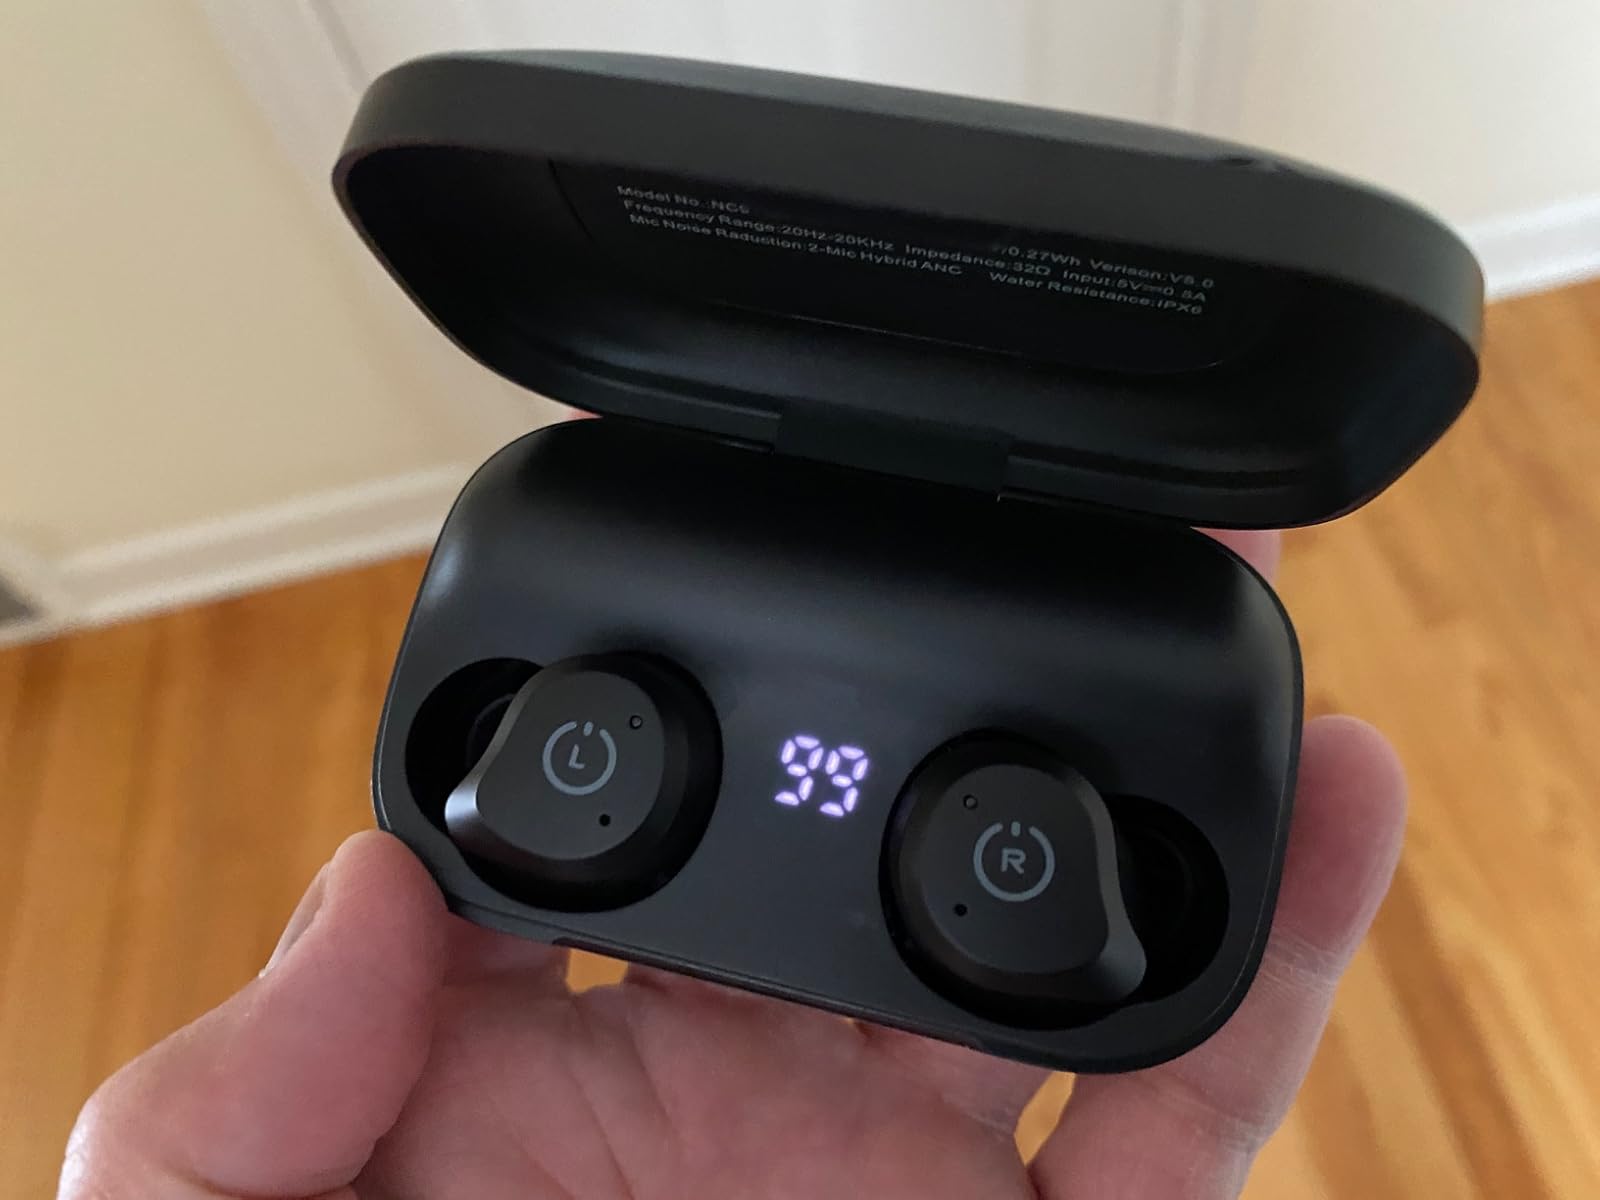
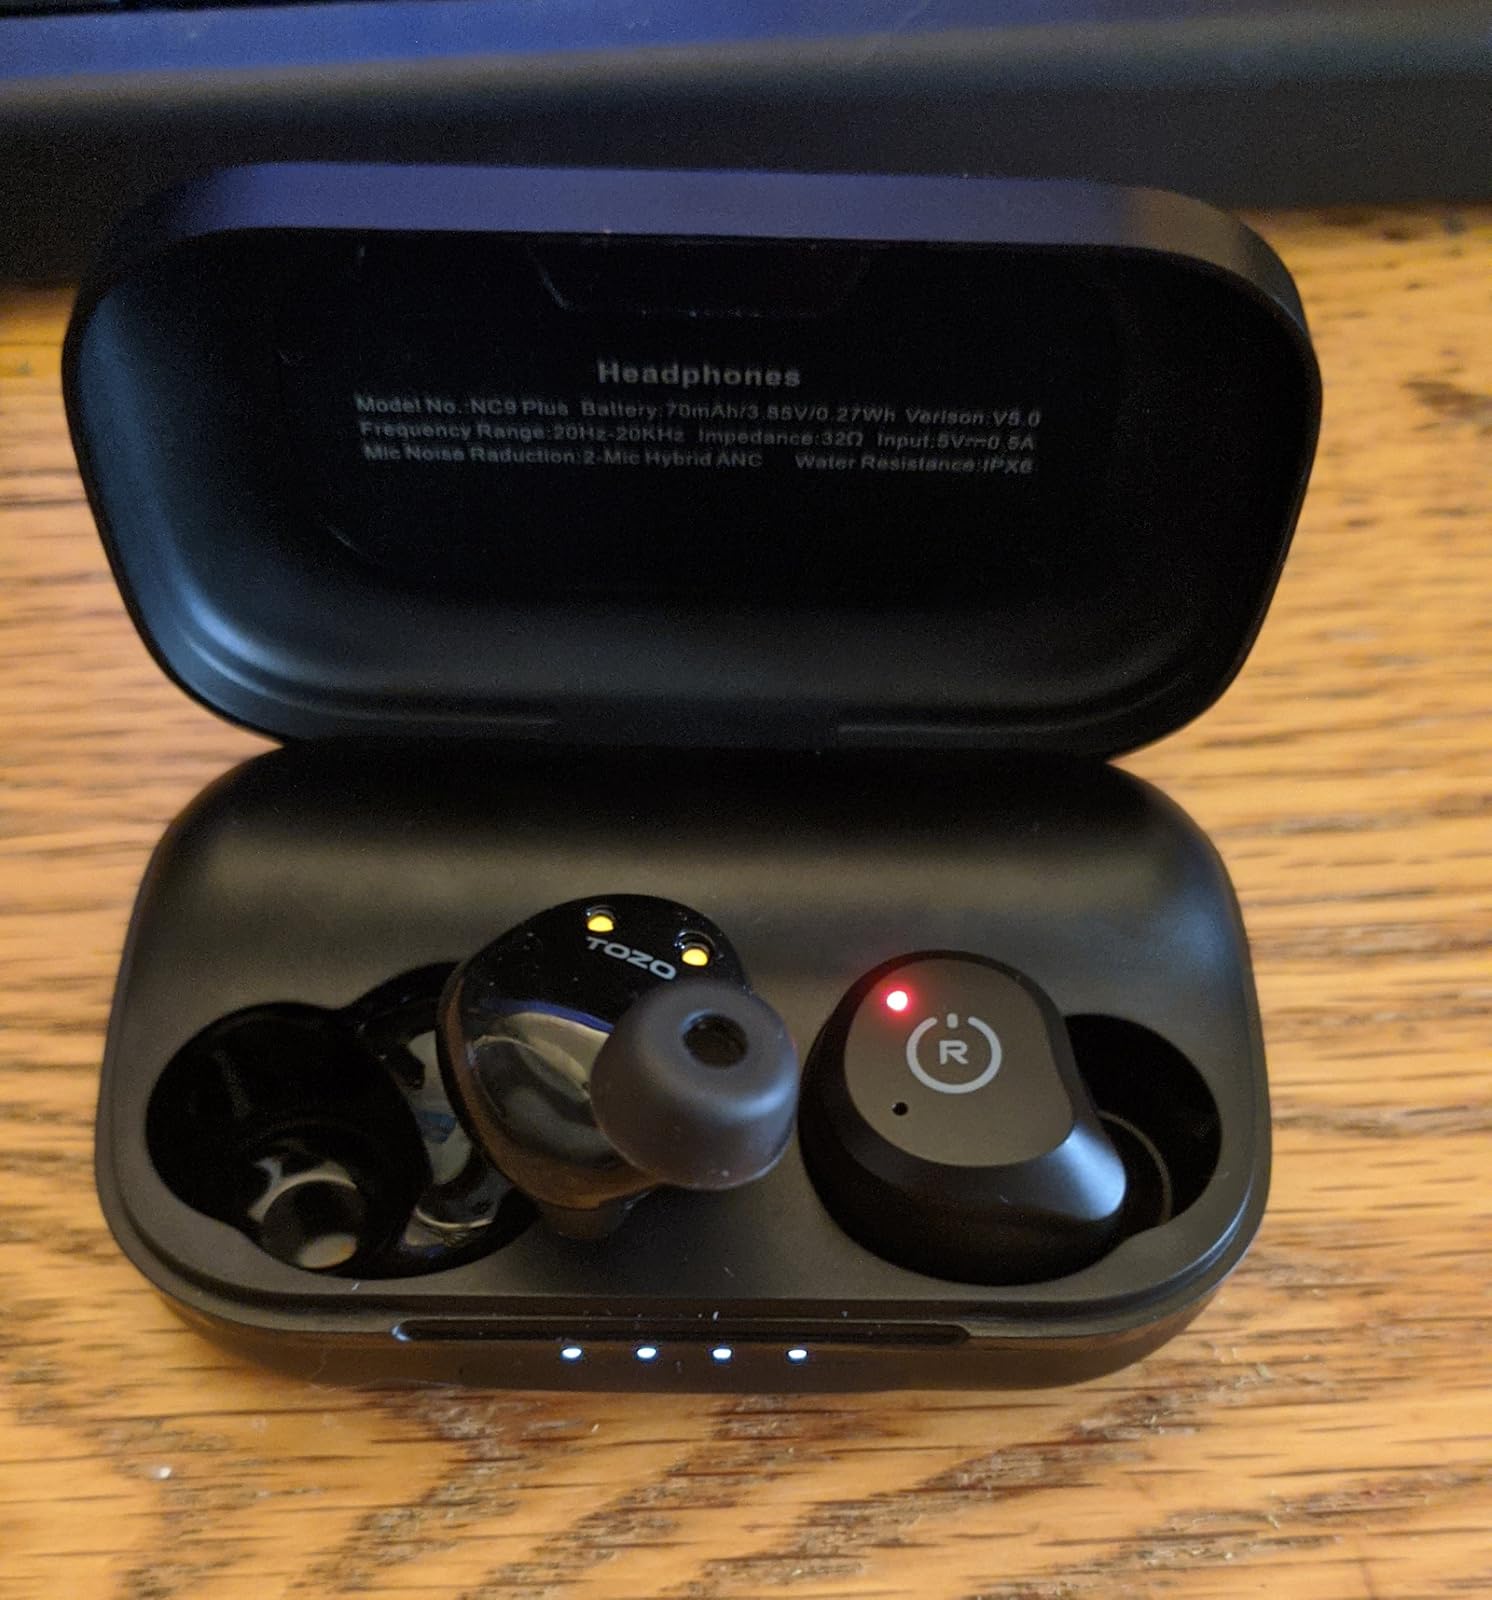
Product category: earbuds
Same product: yes